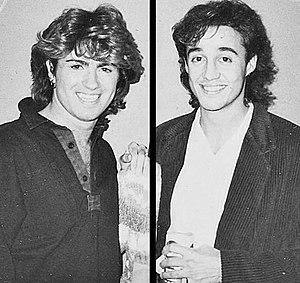
De gauche à droite